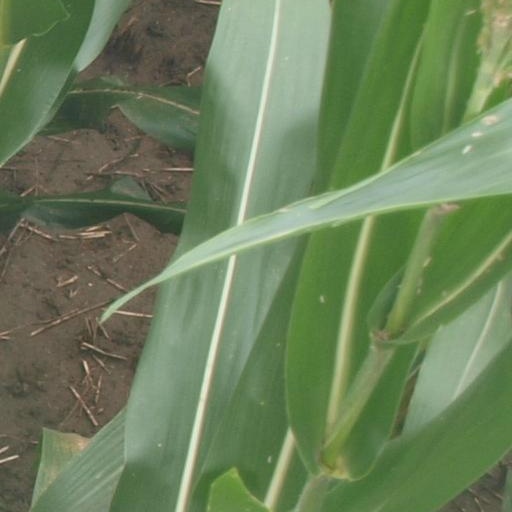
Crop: maize; corn